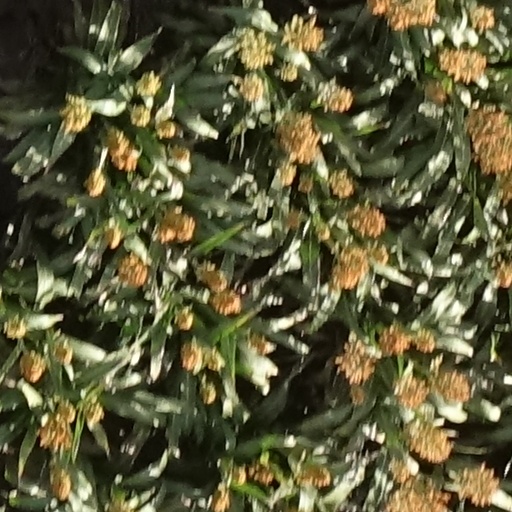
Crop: sorghum